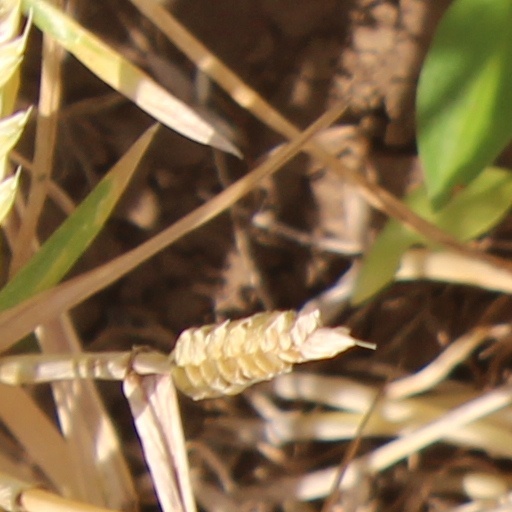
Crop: wheat